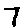
Label: 7